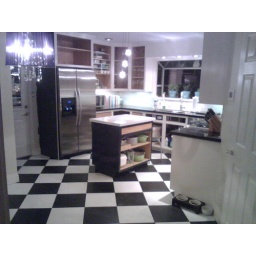
in need of some cabinet doors